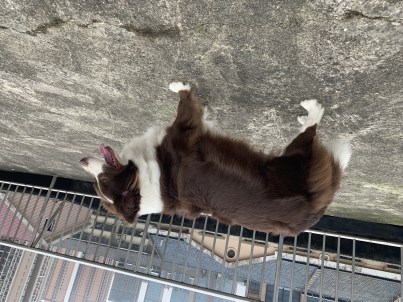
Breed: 2594-n000109-Border_collie